Christianity in Russia

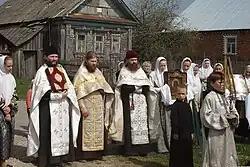
The communal Old Believers' service for the Bright Easter Week, Moscow Oblast

In accordance with some reference books, Christian Orthodoxy is professed by about 75% of Russia's believers.